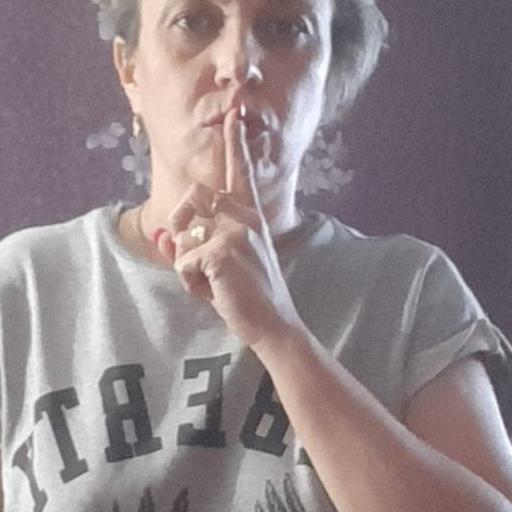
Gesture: mute